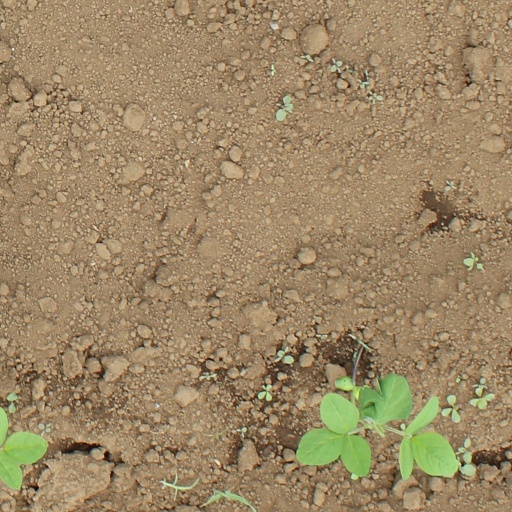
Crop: soybean